Nauru–Philippines relations

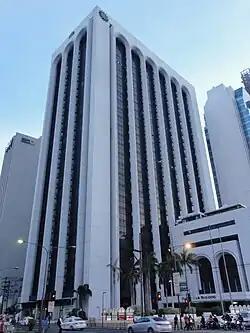
The Pacific Star Building, one of the Nauru government's investments in the Philippines.

Through the Nauru Phosphate Royalties Trust, Nauru invested in the Philippines and built the Manila Pacific Star Hotel, however the hotel suffered heavy losses. Nauru and the Philippines made a joint venture in the phosphate industry and raw phosphate from Nauru was processed in plants built in the Philippines. $35 million was invested in the joint venture, which Nauru later claimed to amount to $60 million by 1997 The venture suffered a loss amounting to $1.2 billion.